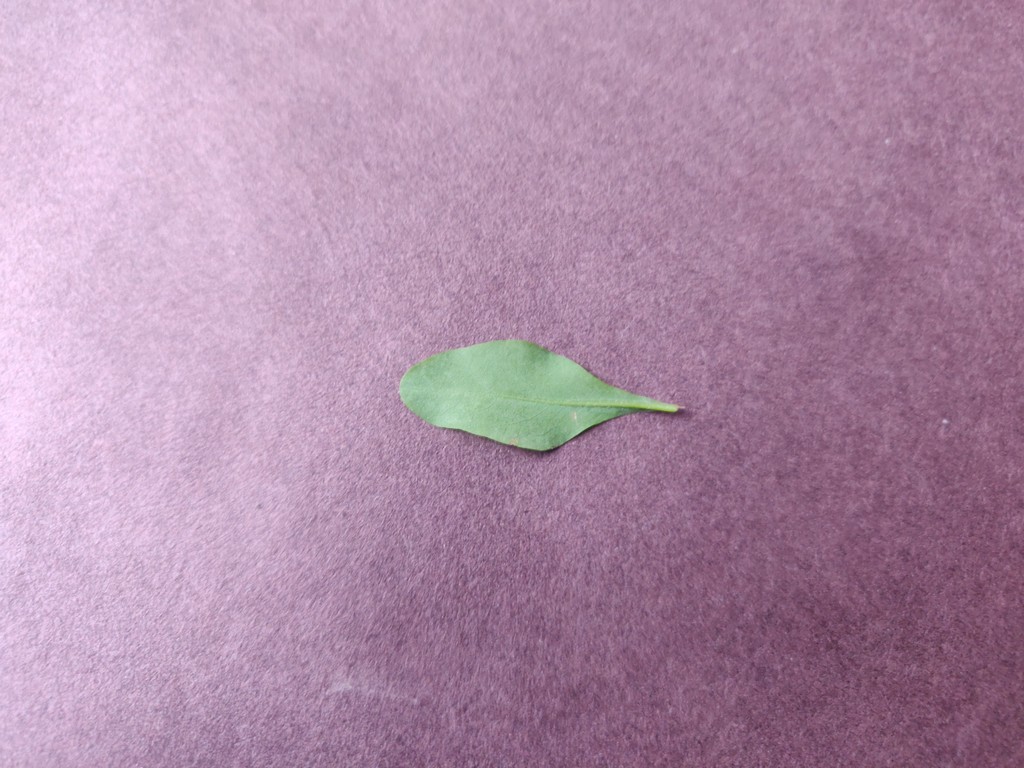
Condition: Healthy
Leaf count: single
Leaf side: back